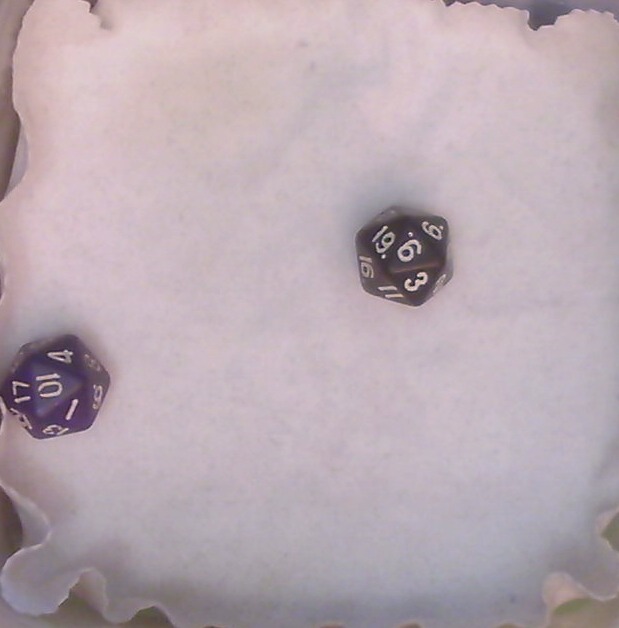
Dice in frame:
type: d20
value: 19
type: d20
value: 10
Label source: human
Face values trusted: no